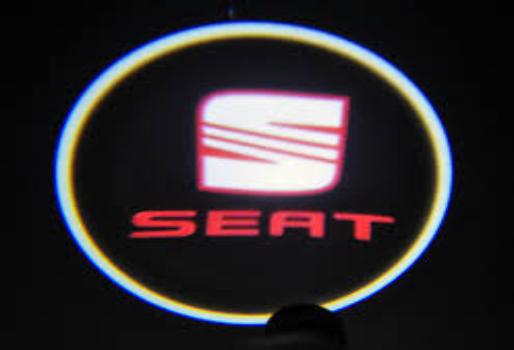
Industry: Transportation